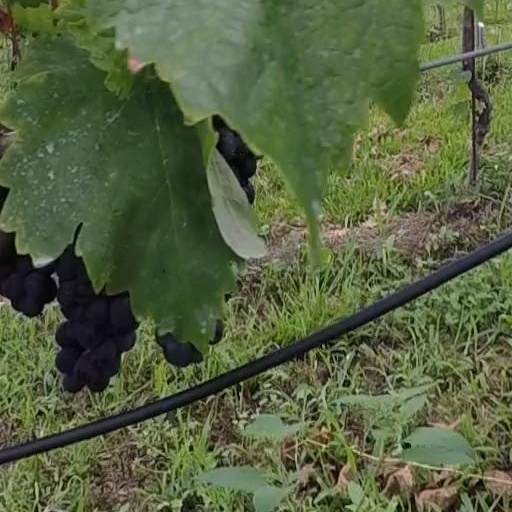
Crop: grape